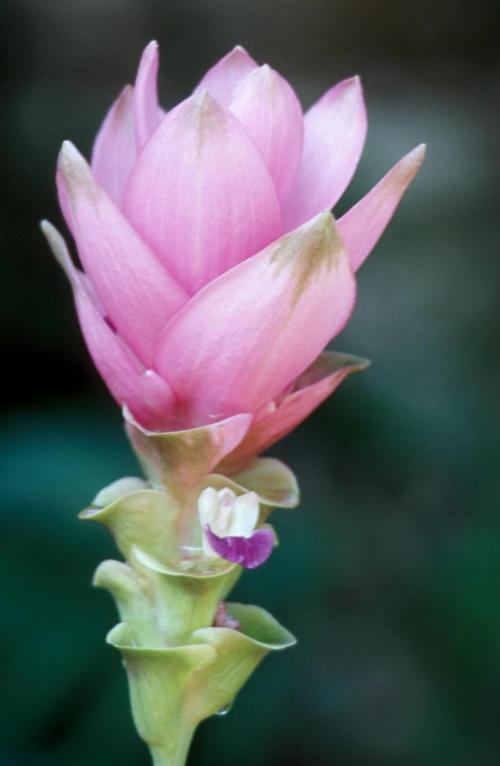
Label: siam tulip